History of Stuttgart

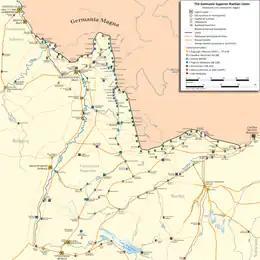
Bad Cannstatt (at the centre) in Germania Superior

Prehistoric finds made in the area of Zuffenhausen and around the region at the Lemberg in the Swabian Jura and , , and the Viesenhäuser Hof inside the city date back to the Paleolithic. Evidence of settlements of Neolithic peoples all the way up to the Alemanni tribes also exists.